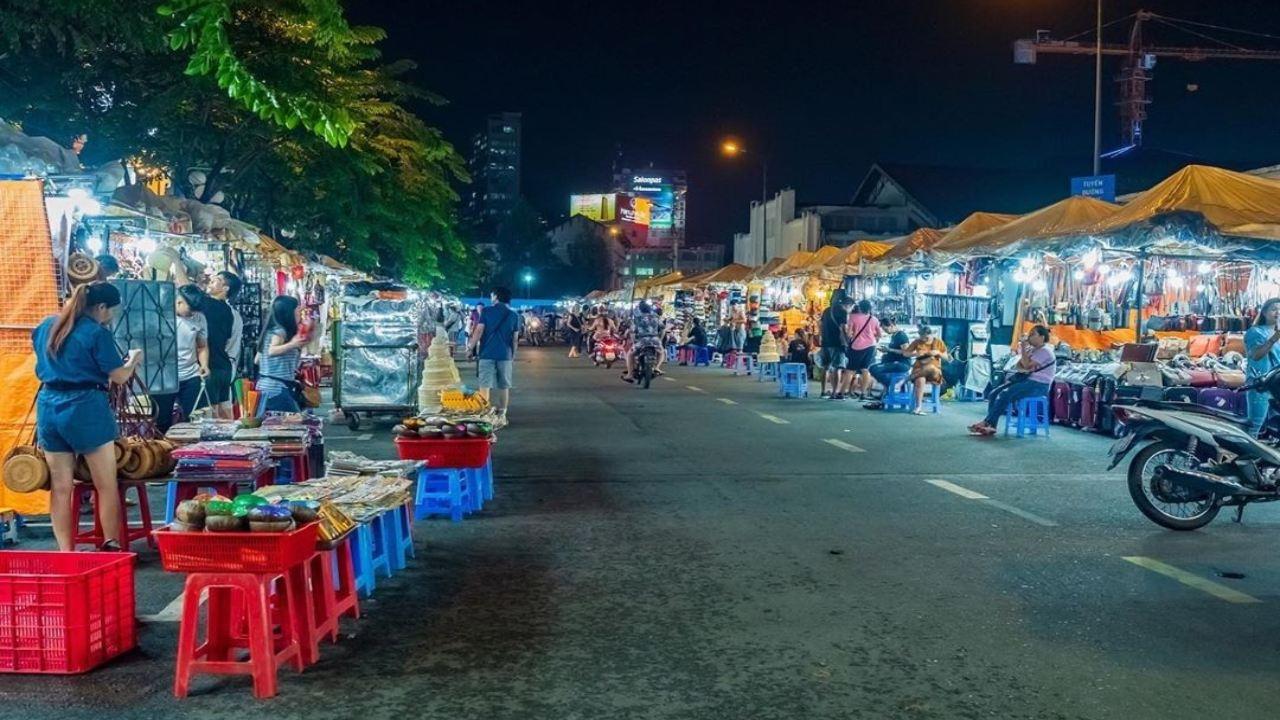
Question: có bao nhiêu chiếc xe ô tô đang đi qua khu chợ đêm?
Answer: không